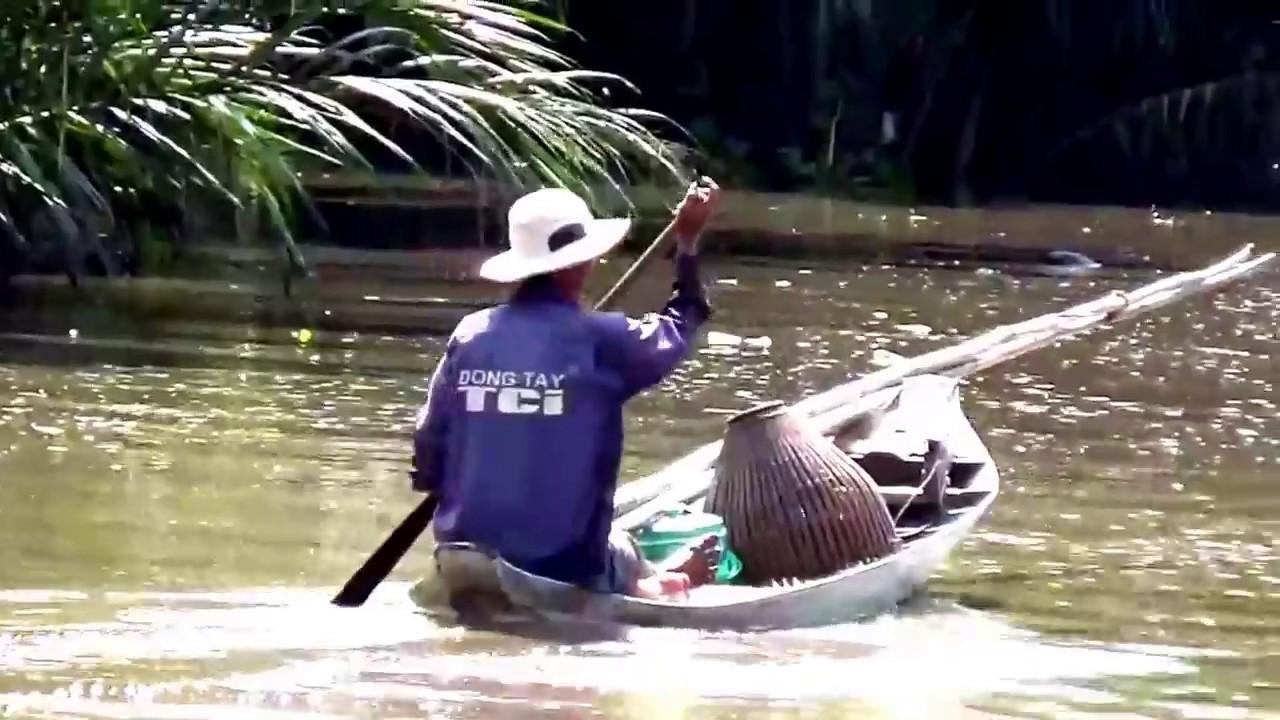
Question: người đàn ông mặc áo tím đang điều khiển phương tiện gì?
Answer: ông ấy đang chèo thuyền